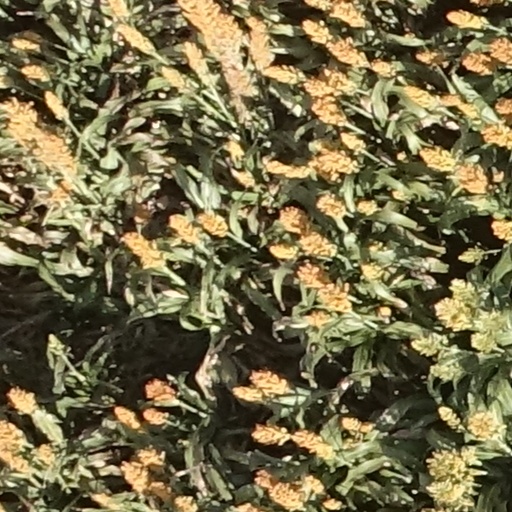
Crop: sorghum